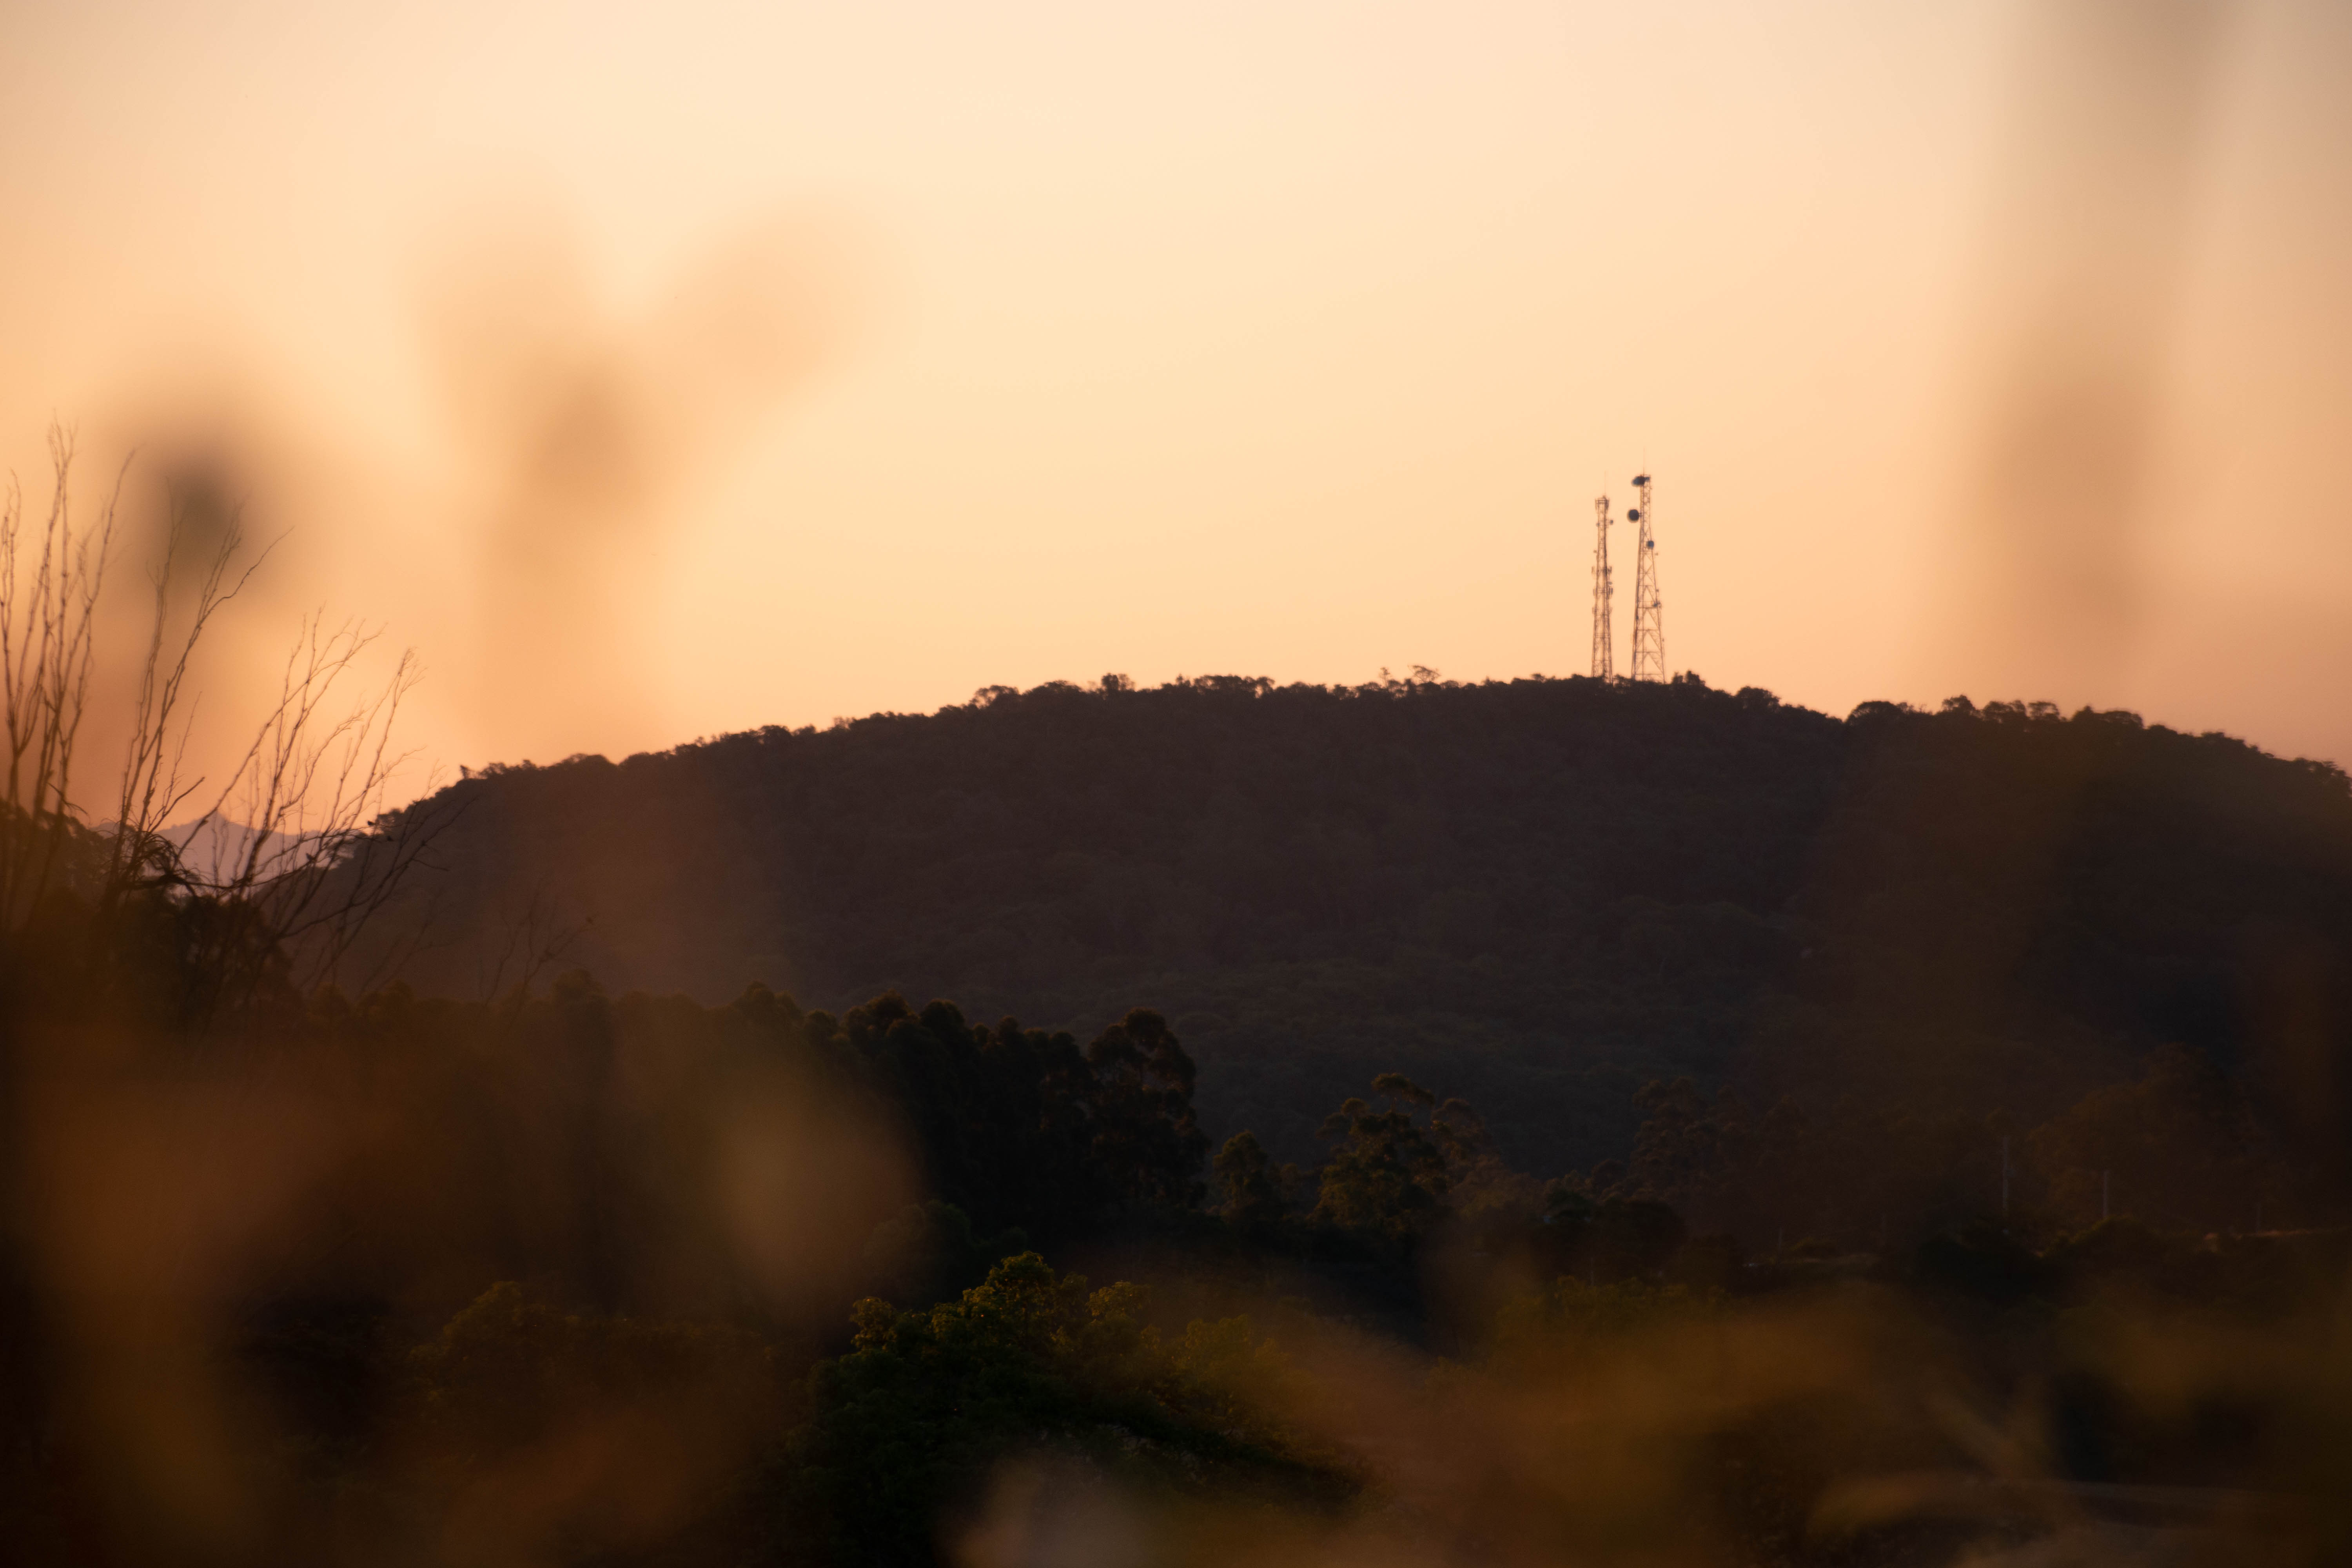
sunset, field, nature, landscape, sky, grass, flower, sun, countryside, green, sunshine, calm, horizon, hill, yellow, peaceful, colorful, cloud, atmospheric phenomenon, tree, morning, evening, atmosphere, sunlight, photography, mountain, plant, sunrise, dawn, night, dusk, city, forest